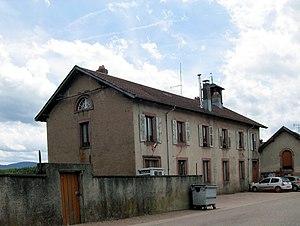
La mairie de Ménil-de-Senones
Ménil-de-Senones est une commune française située dans le département des Vosges, en région Grand Est.